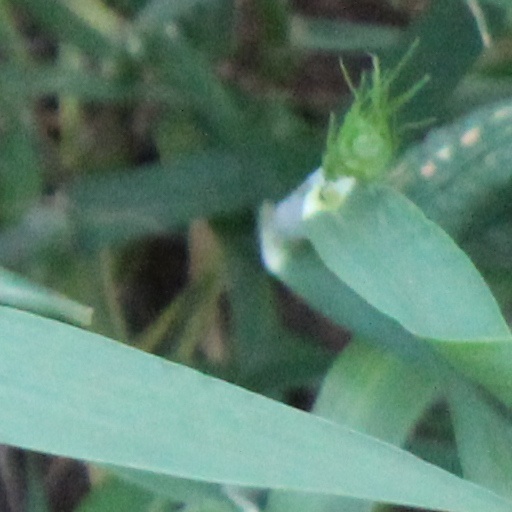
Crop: wheat